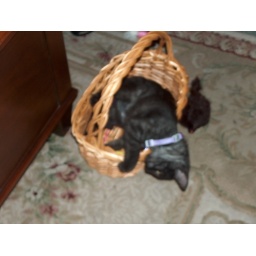
sleeping in the basket only looks uncomfortable